Barranquilla

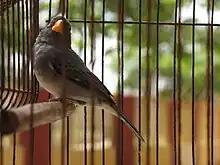
Mochuelo, symbolic bird of Barranquilla

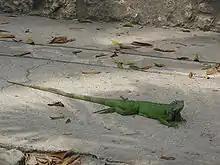
Iguana in the area around Hotel El Prado

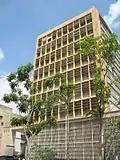
District mayor's building

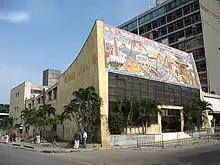
Assembly of the Atlántico Department.

According to the Agustín Codazzi Geographic Institute (Instituto Geográfico Agustín Codazzi), Barranquilla has a dry tropical forest vegetation (according to the Holdridge life zones), which includes species including cacti, mangroves, "Acanthocereus", "Prosopis juliflora", divi-divi, "Tabebuia rosea", and flamboyant or flame tree.